Battle of the Corinth Canal

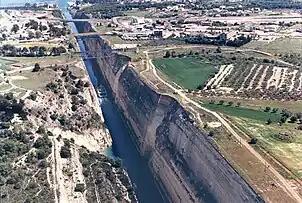
Canal of Corinth viewed from the air.

The paratroopers under the command of lieutenant Teussen stormed the two still functioning anti-aircraft batteries at the South end of the bridge, while the German engineers reached the North end of the bridge and began to remove the explosive charges. The assault on the bridge was over and North of the Isthmus of Corinth, the paratroopers managed to capture the field with the defending Allied forces being either killed or captured. By this time General Alfred Sturm ordered Hauptmann Gerhart Schirmer to pursue the enemy and conquer the nearby towns of Argos and Nauplia which were defended by British troops from the Isthmus Force consisting of 4th Hussars with three light tanks, a New Zealand company and the New Zealander cavalry squadron. They were no match against their attackers and the towns soon fell into German hands.